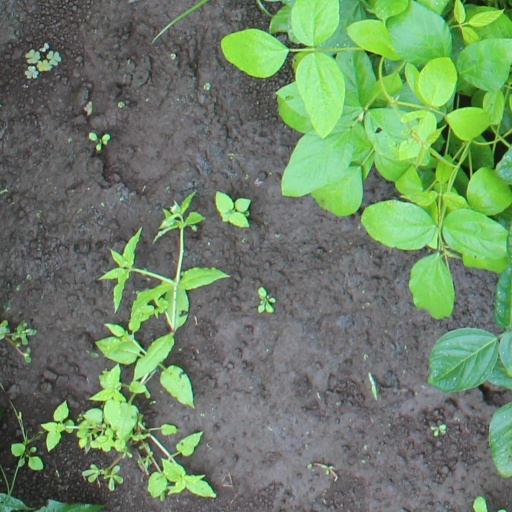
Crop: soybean